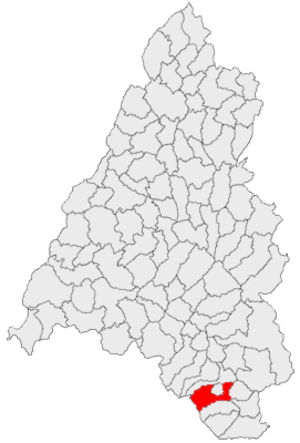
Lunca est une commune roumaine du județ de Bihor, en Transylvanie, dans la région historique de la Crișana et dans la région de développement Nord-Ouest.